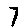
Label: 7